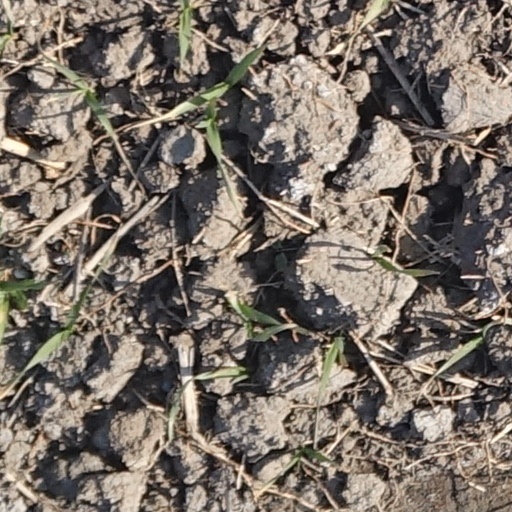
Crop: wheat